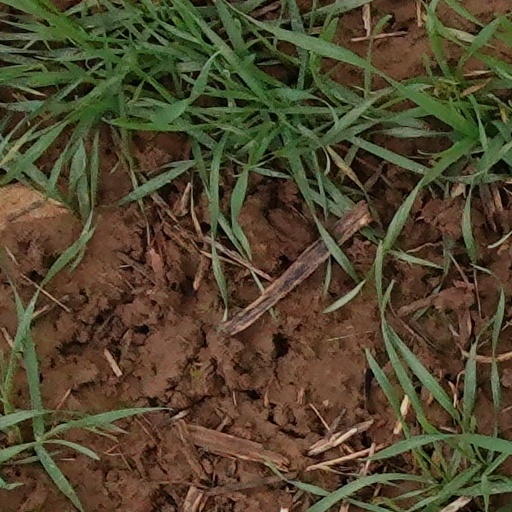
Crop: wheat